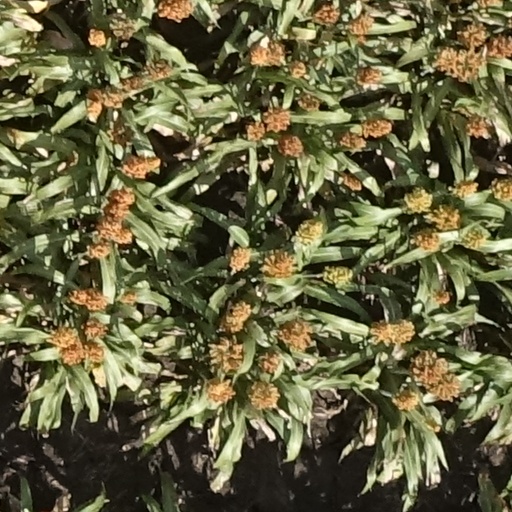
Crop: sorghum